South African Army Air Defence Artillery Formation

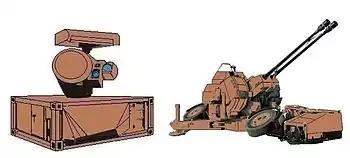
Oerlikon Skyshield upgrade

The SANDF acquired 169 Oerlikon GDF 35mm guns, along with 75 Superfledermaus fire control units (FCUs) in 1963. In 1990, 48 of these Mark (Mk) I guns were upgraded to Mk V status and the Superfledermaus fire control units were replaced by Italian LPD20 radars.